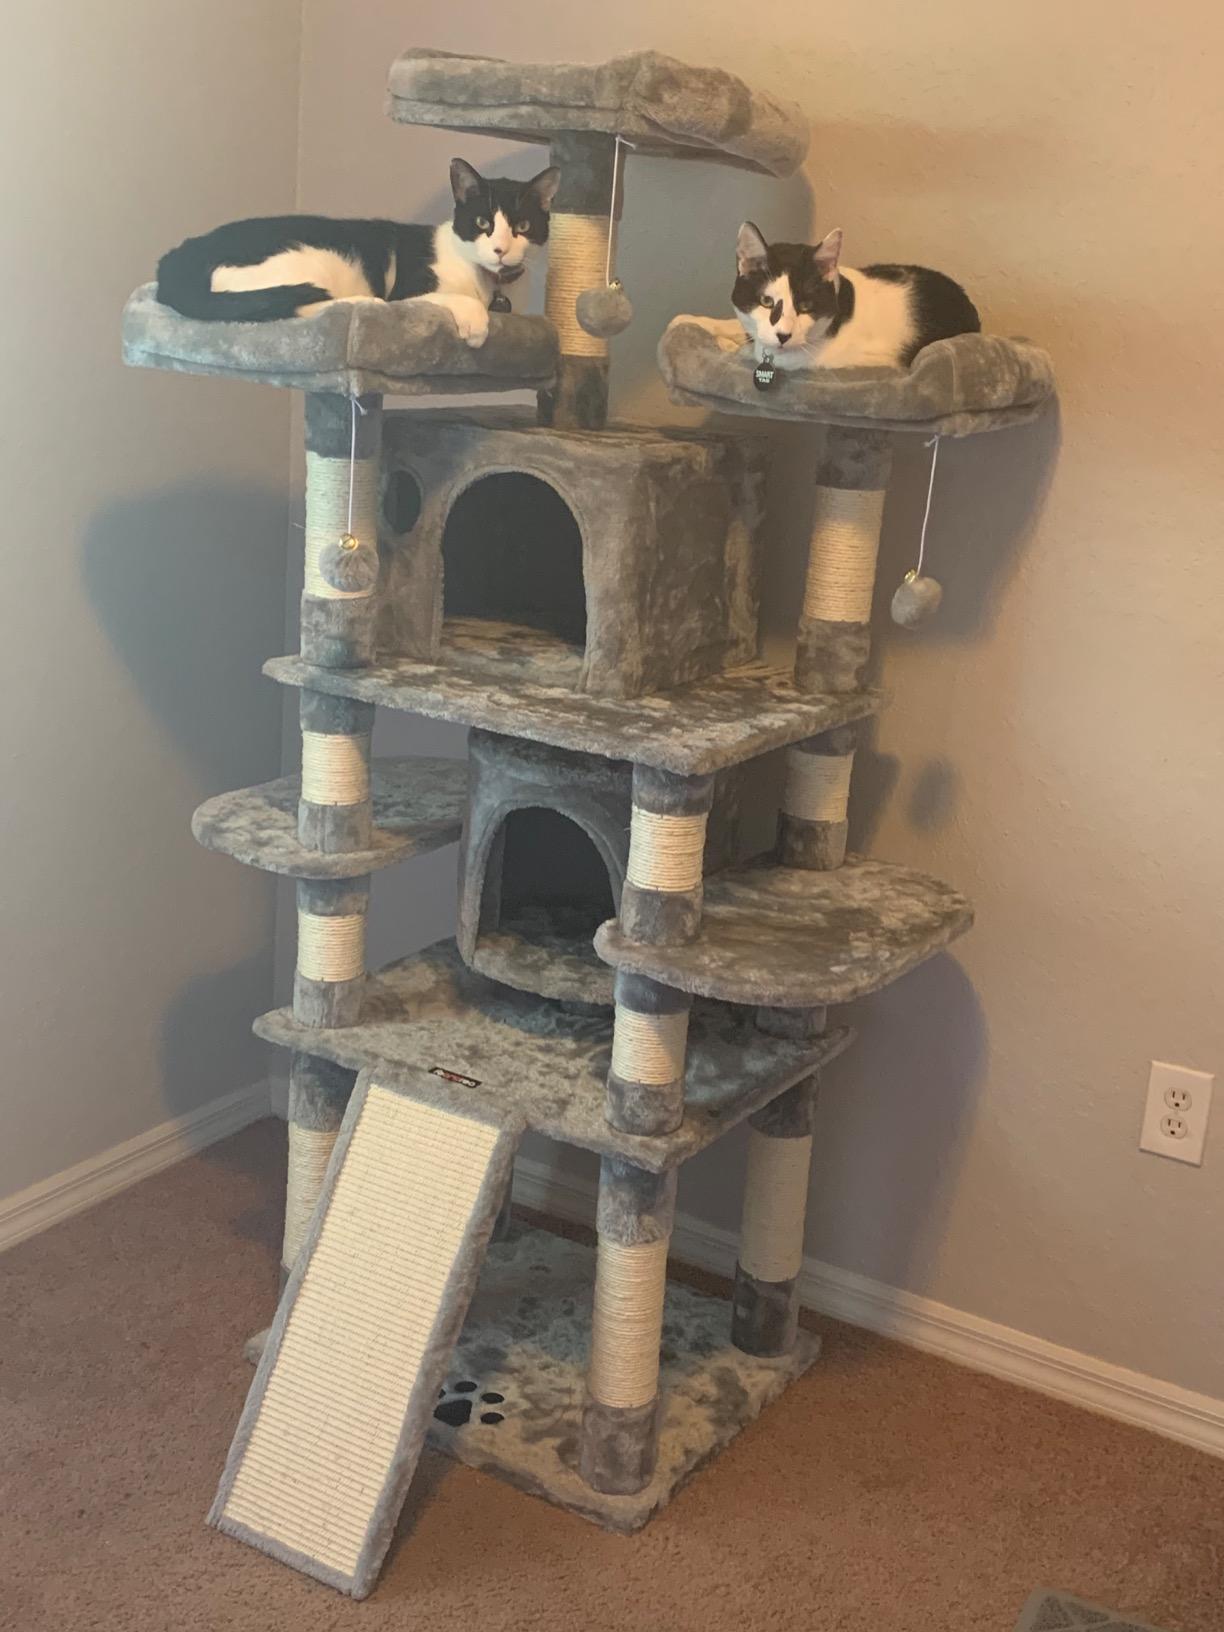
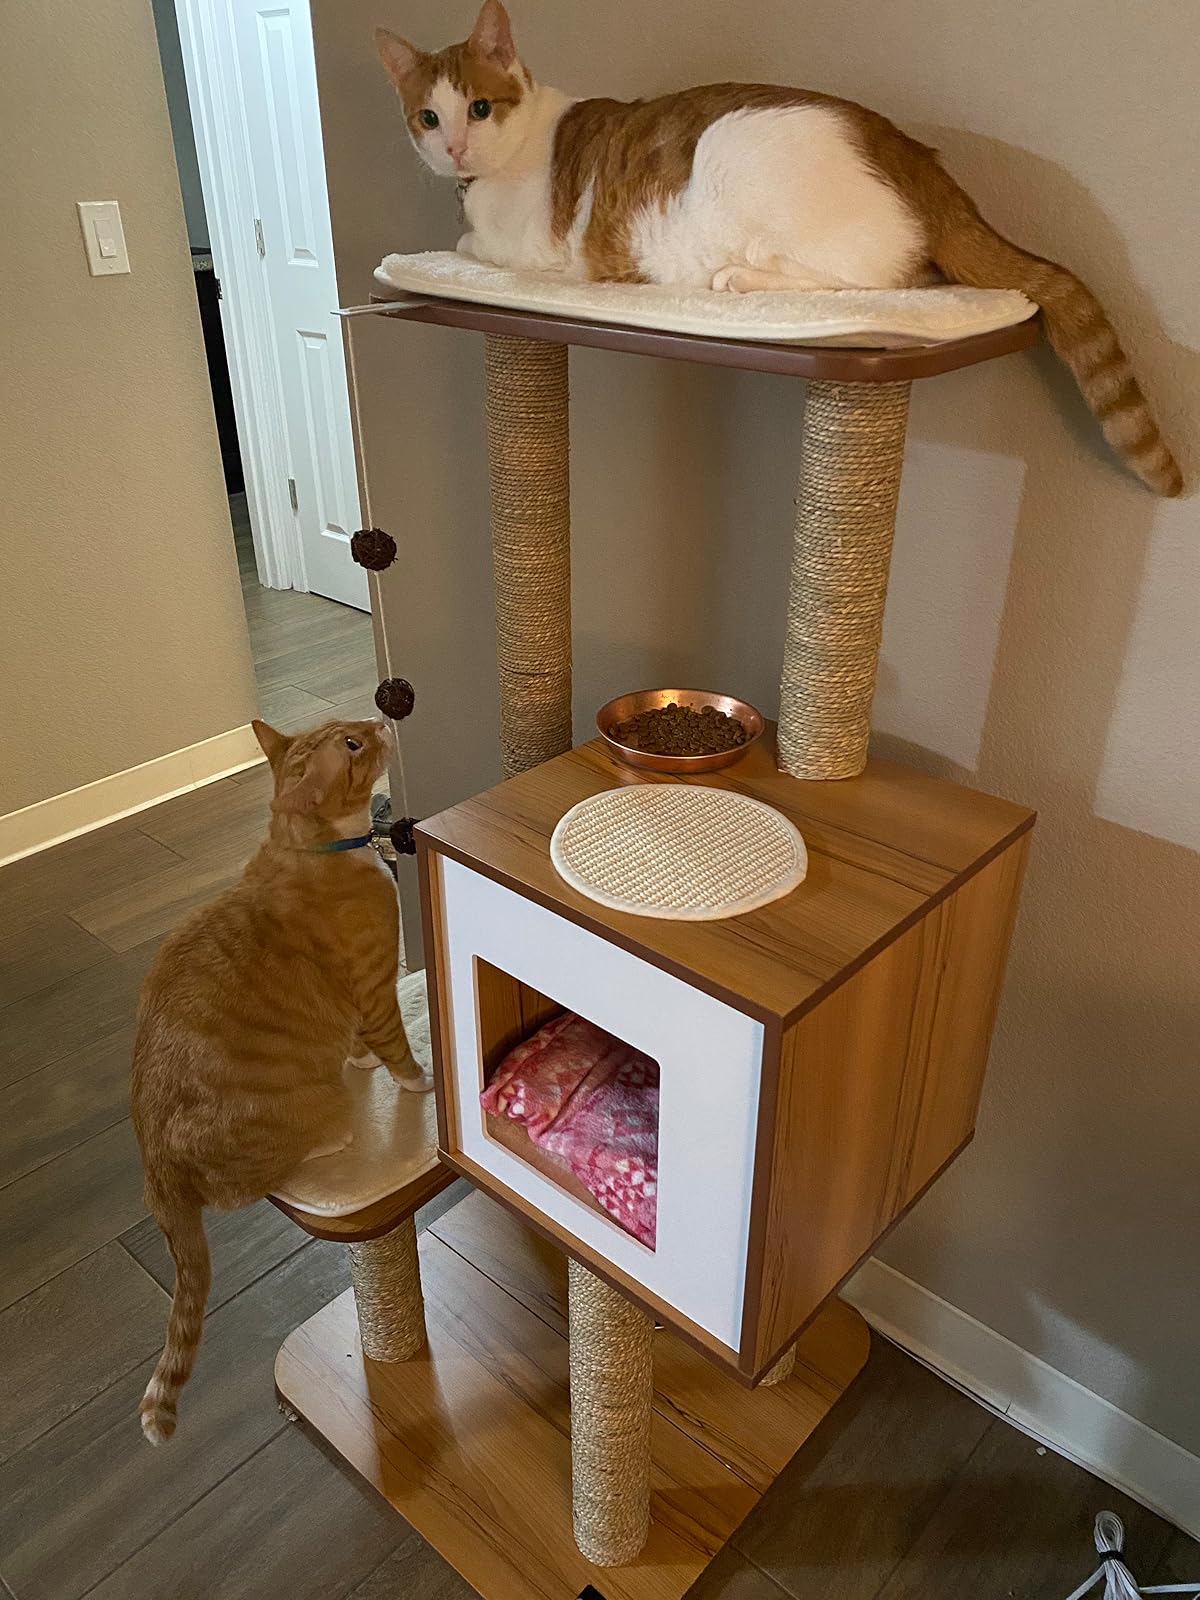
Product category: items_cat tree
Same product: no